Deccan painting

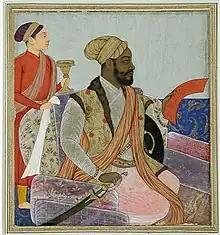
Ikhlas Khan, chief minister of Mohammed Adil Shah, Sultan of Bijapur. San Diego Museum of Art

Deccan painting or Deccani painting is the form of Indian miniature painting produced in the Deccan region of Central India, in the various Muslim capitals of the Deccan sultanates that emerged from the break-up of the Bahmani Sultanate by 1520. These were Bijapur, Golkonda, Ahmadnagar, Bidar, and Berar. The main period was between the late 16th century and the mid-17th, with something of a revival in the mid-18th century, by then centred on Hyderabad.